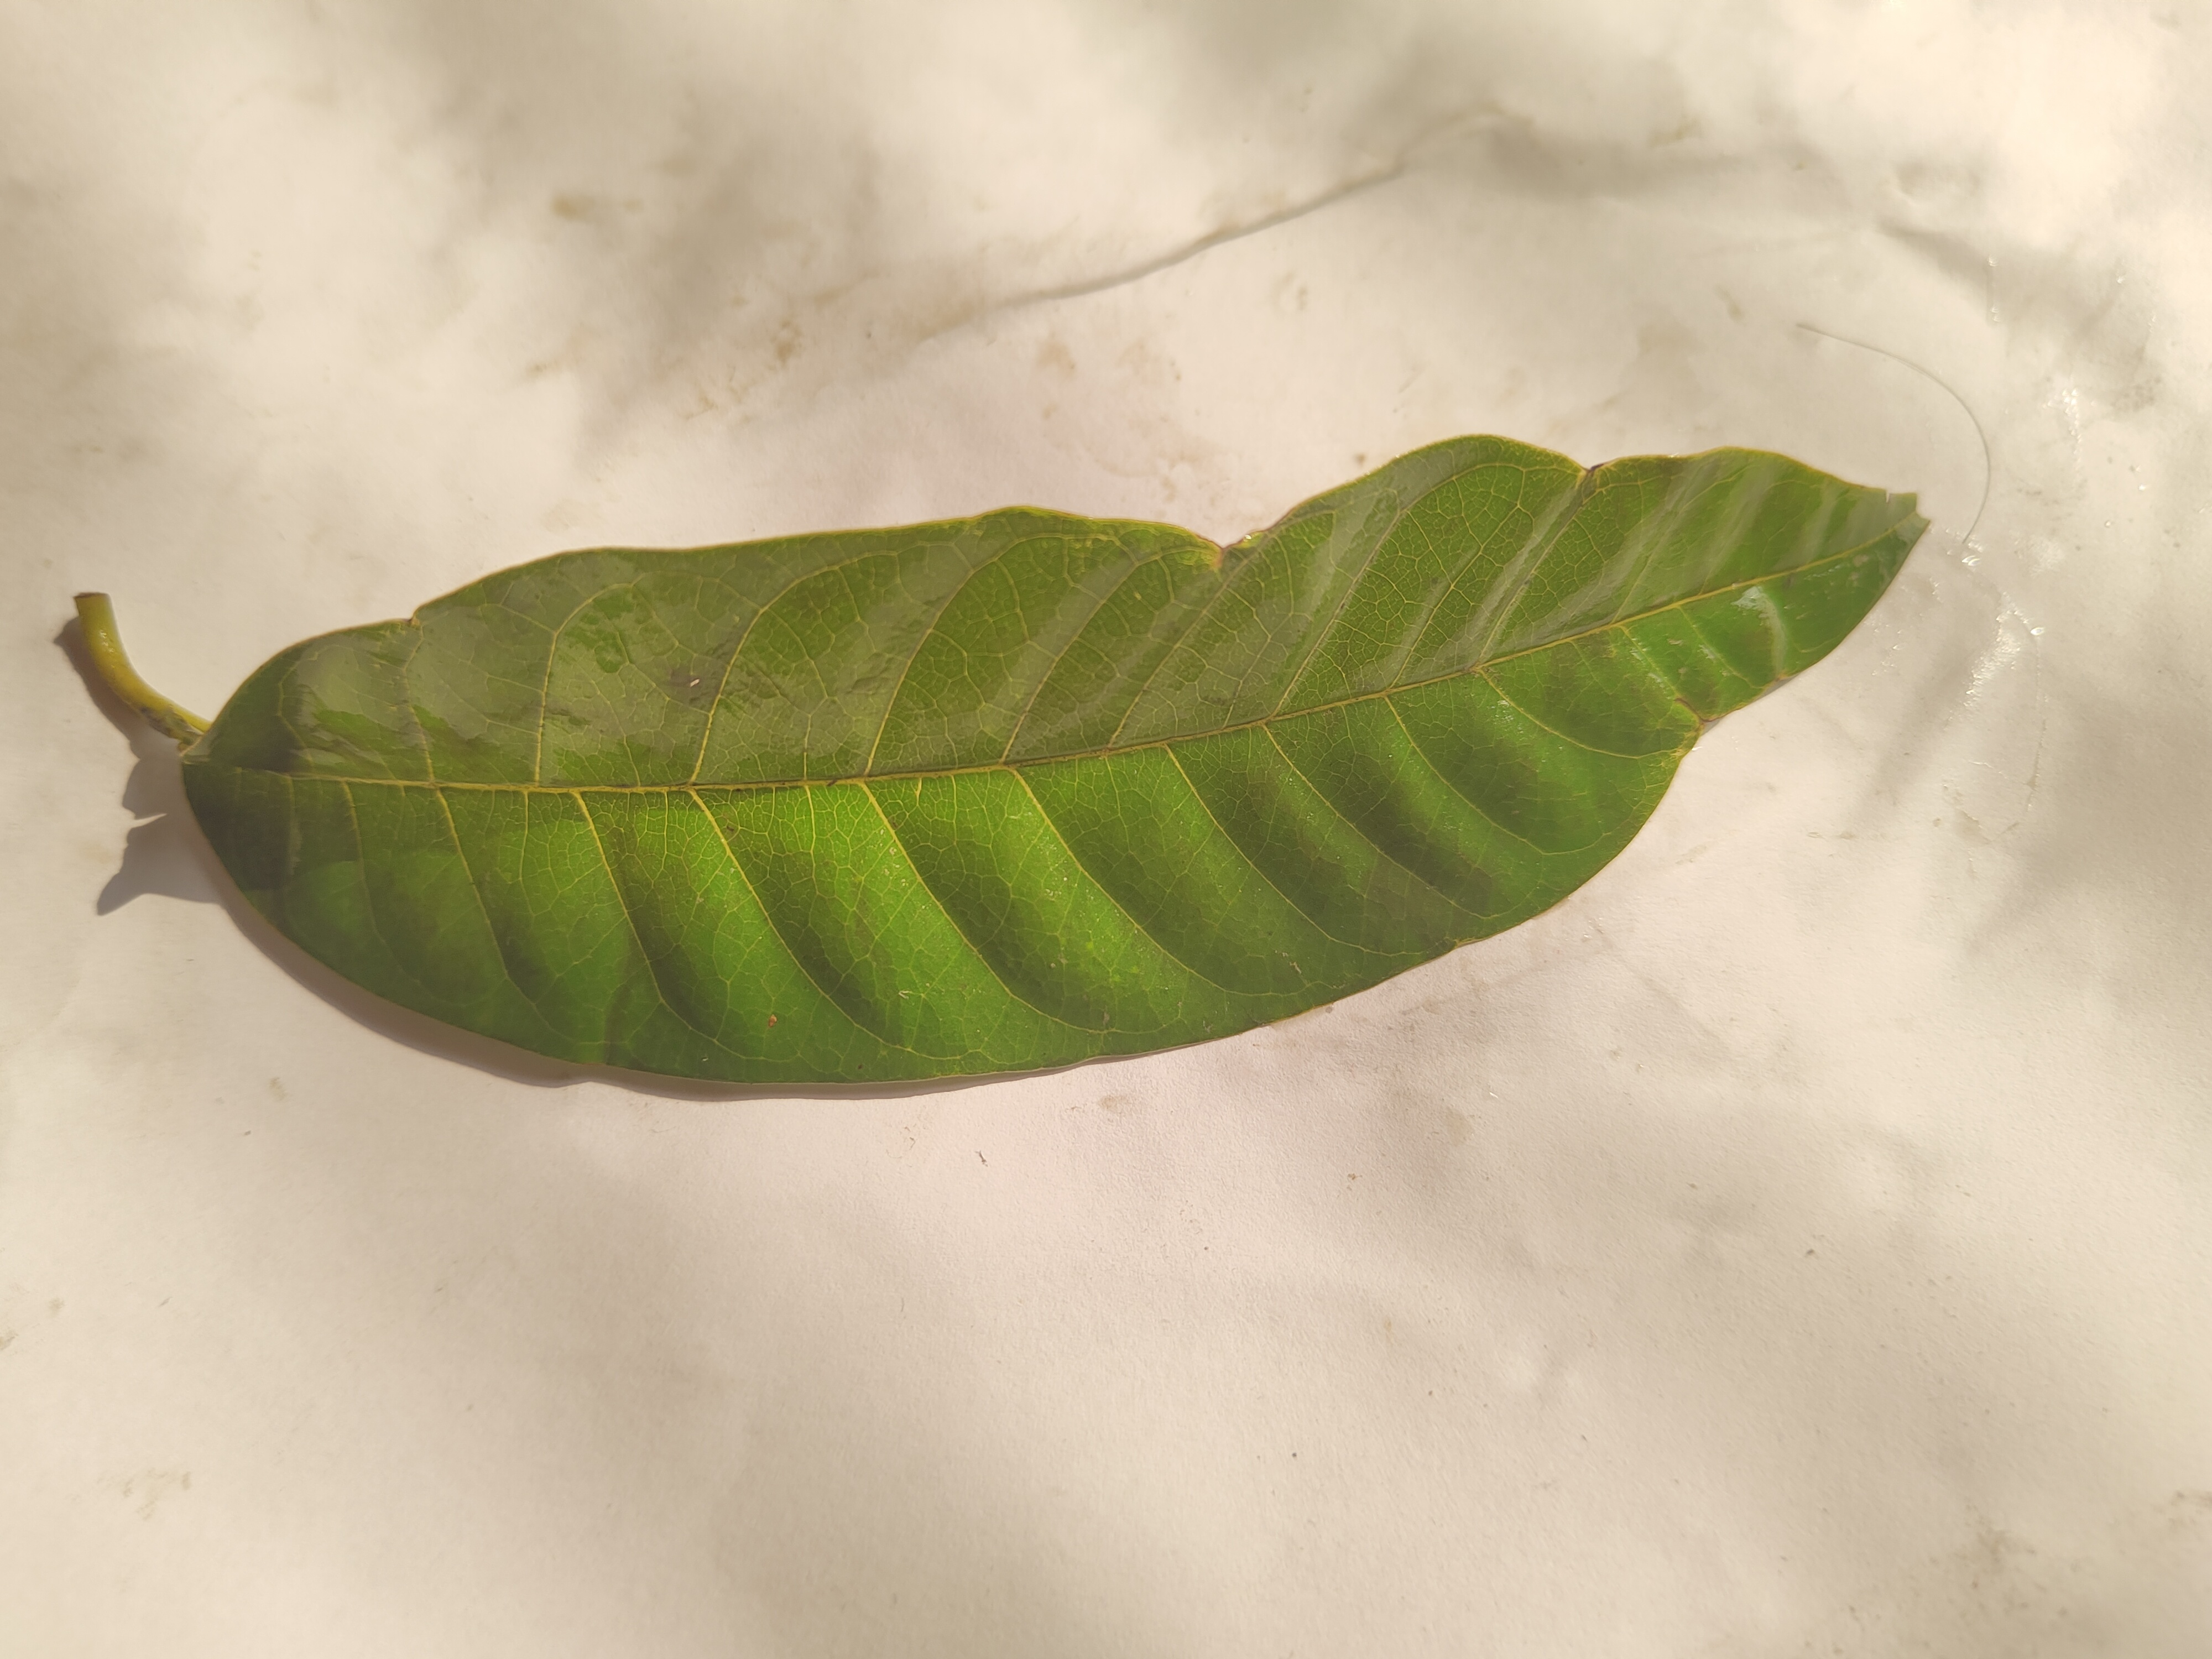
Leaf variety: Custard Apple